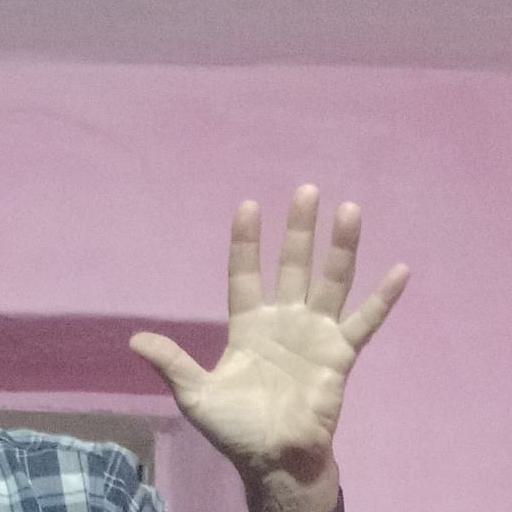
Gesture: palm